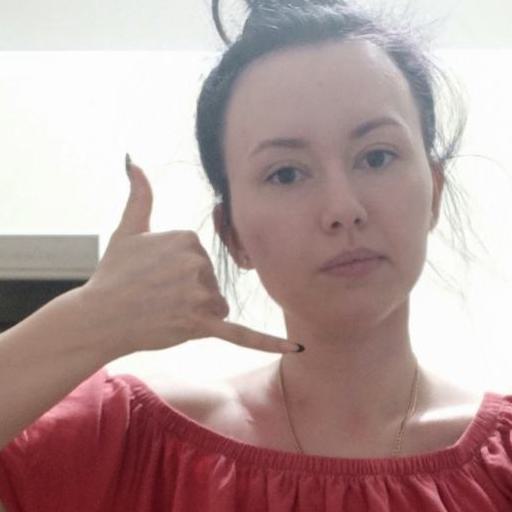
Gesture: call